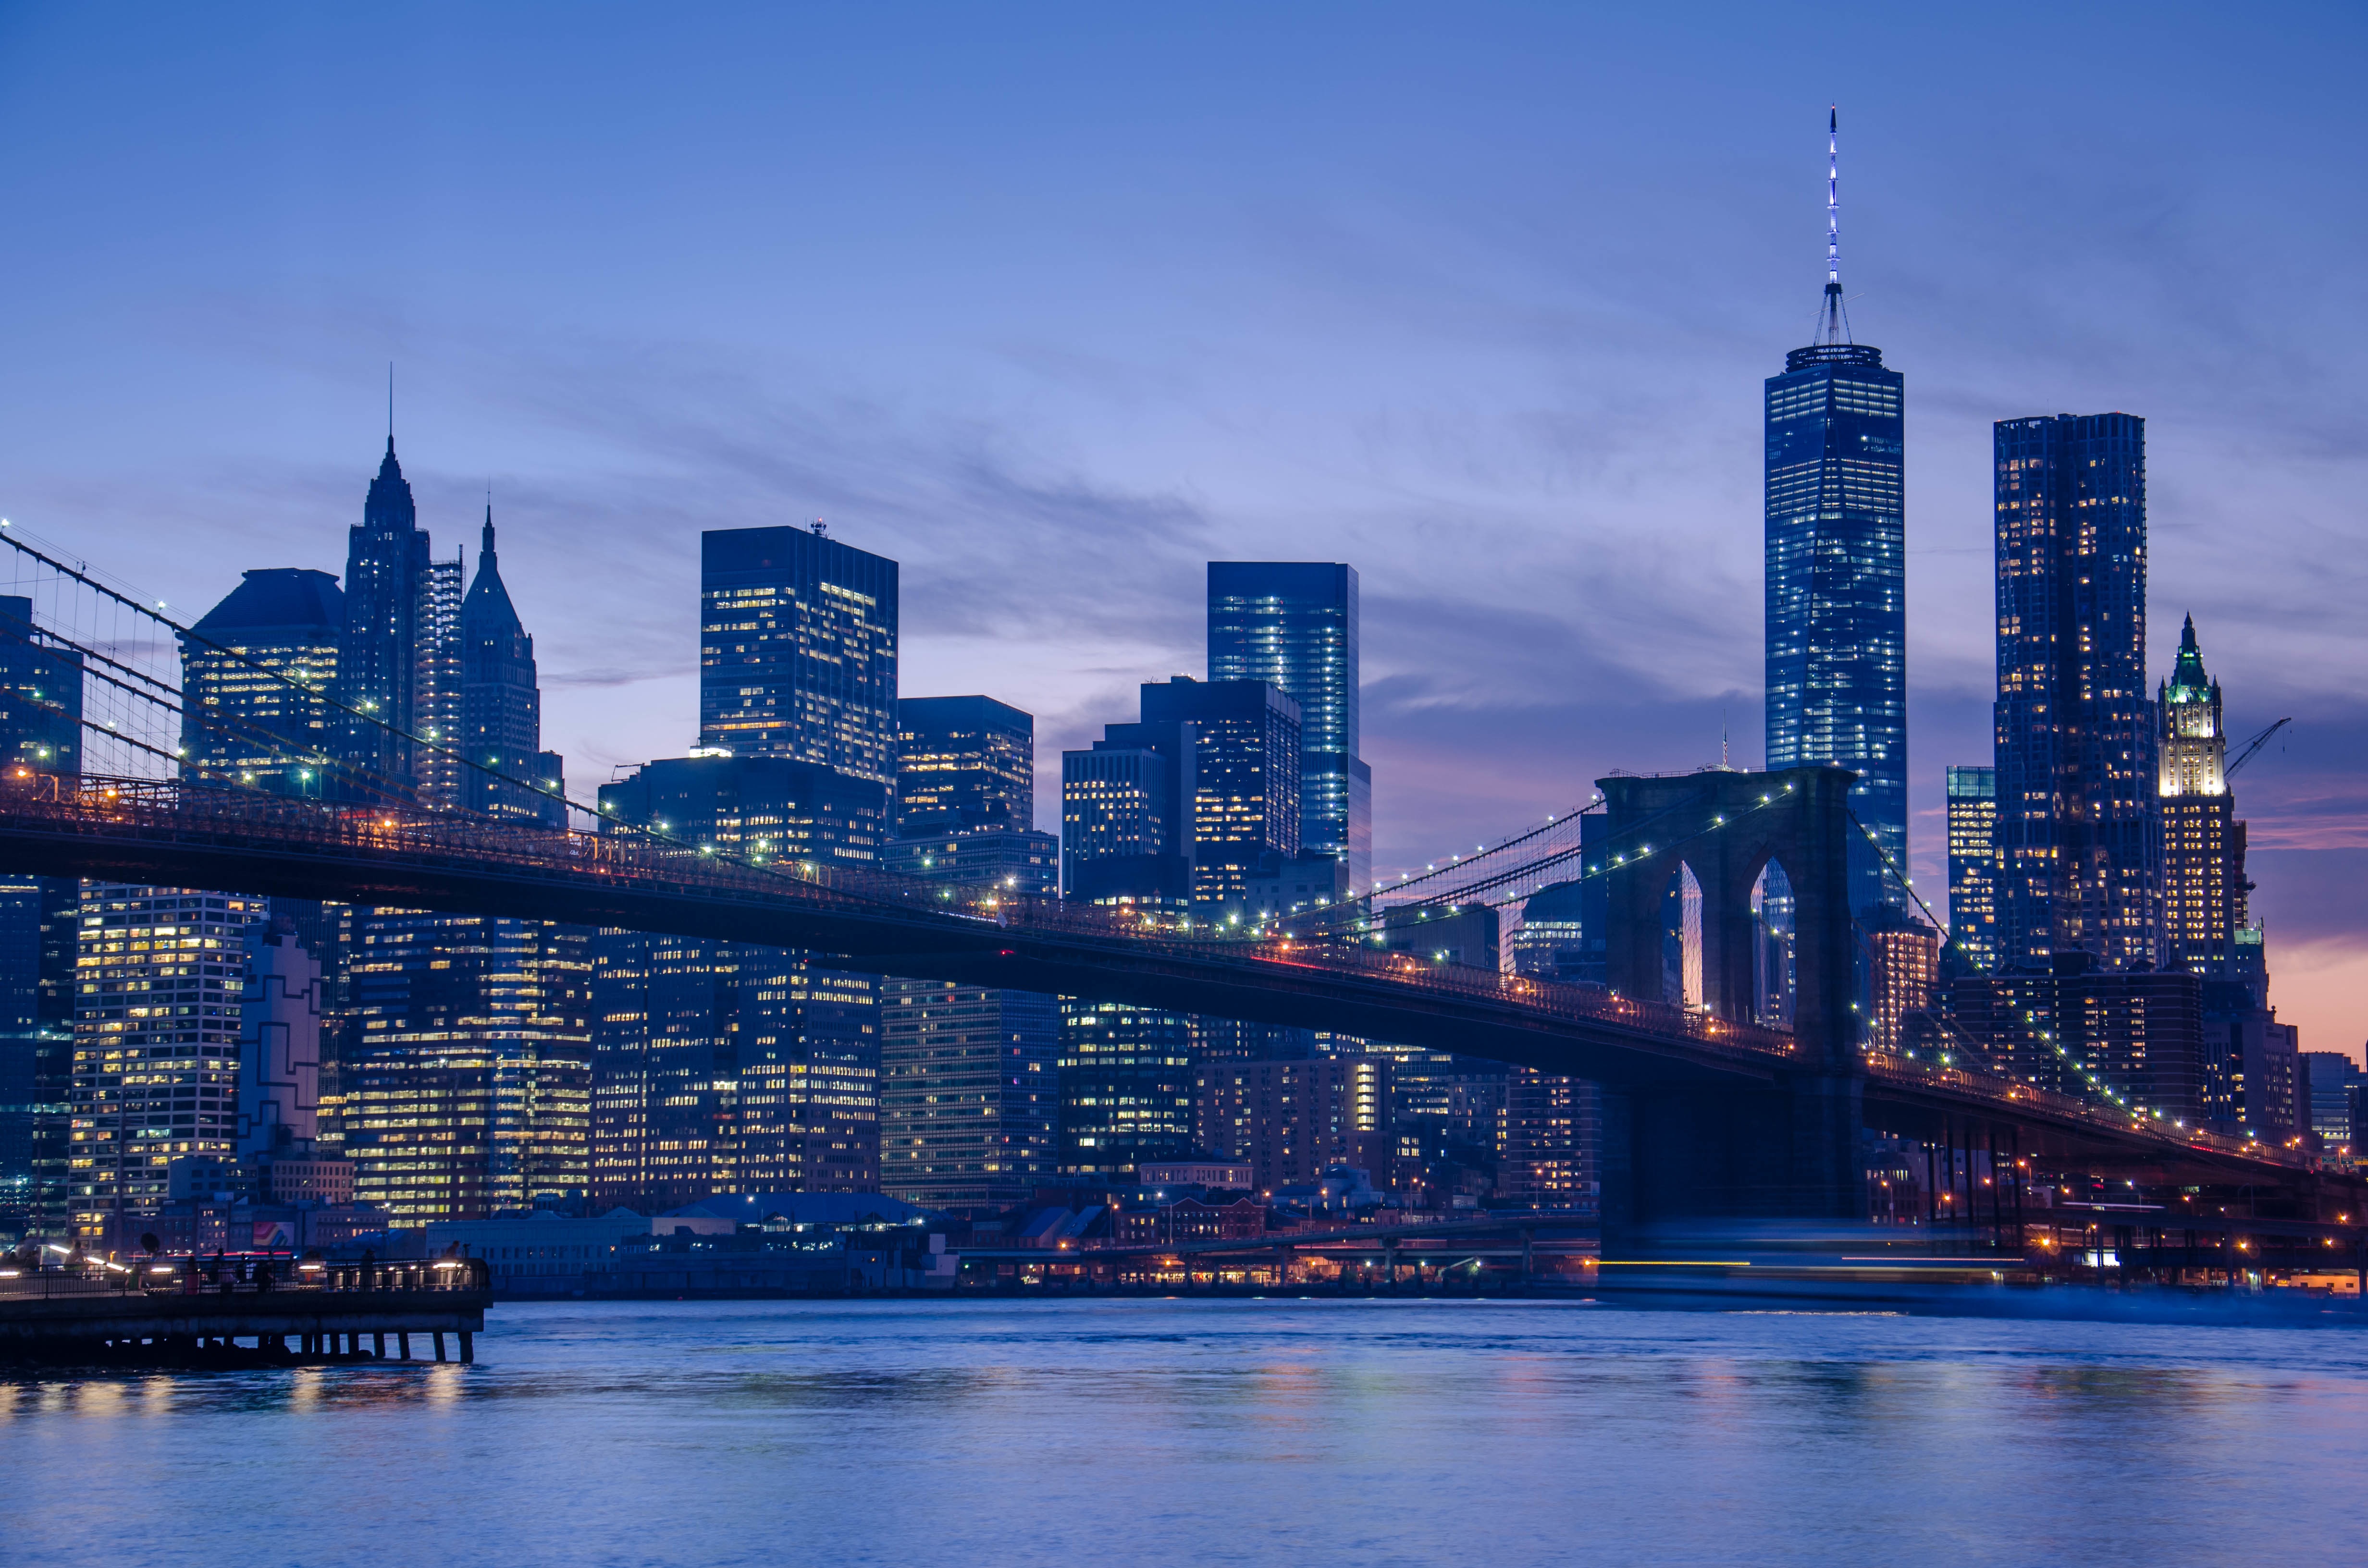
horizon, bridge, skyline, night, city, skyscraper, cityscape, downtown, dusk, evening, reflection, tower, landmark, tower block, metropolis, urban area, geographical feature, human settlement, metropolitan area